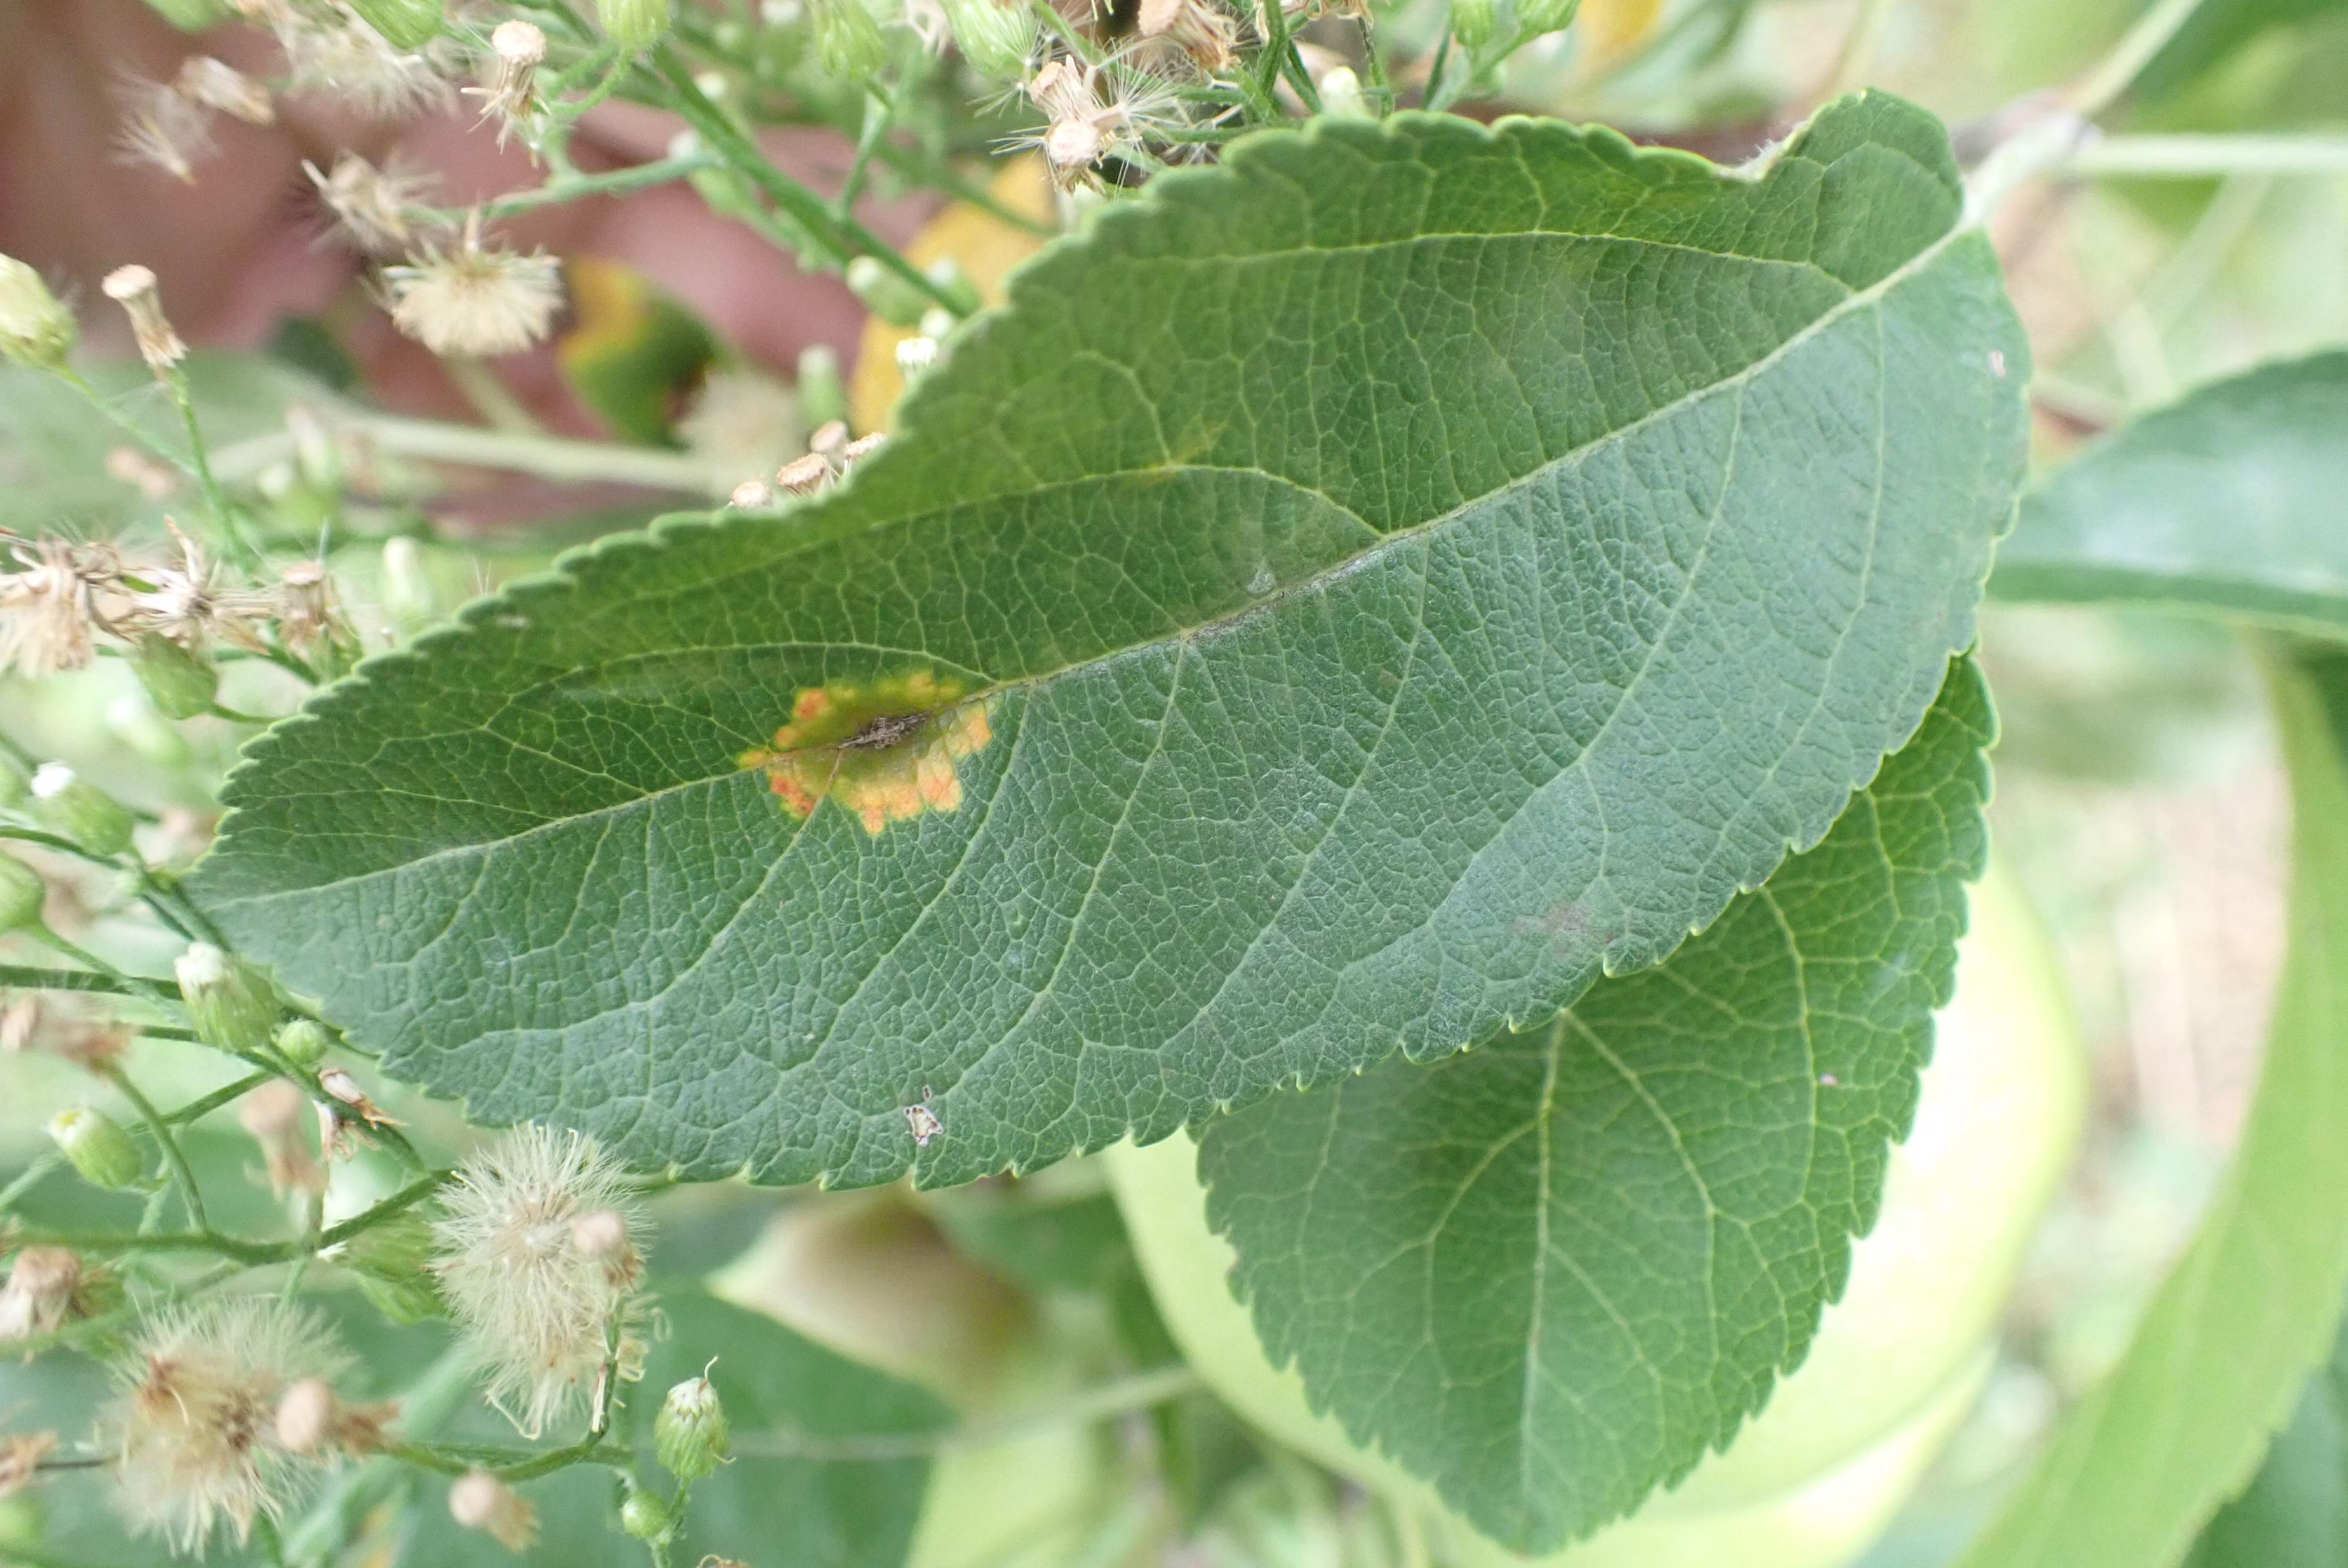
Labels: complex